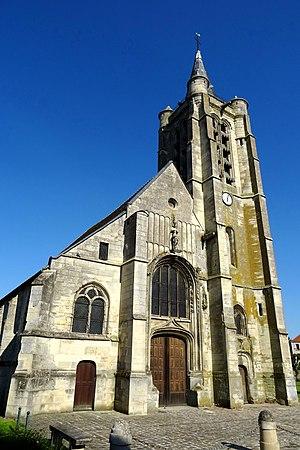
Façade occidentale.
L'église Saint-Martin est une église catholique paroissiale située à Survilliers, dans le Val-d'Oise, en France. Elle a été édifiée en deux principales étapes, entre 1483 et 1500 et entre 1535 et 1554 environ. La dédicace à saint Martin de Tours a été célébrée en 1493, selon une inscription derrière l'autel, et l'année d'achèvement est gravée sur une clé de voûte. L'église appartient ainsi à la période gothique flamboyante et au début de la Renaissance, mais les styles architecturaux de son époque de construction ne se manifestent pas dans toute leur dimension. Les architectes n'ont pas cherché l'élégance et le raffinement, mais ont veillé d'autant plus à la solidité et à la cohérence de l'ensemble, et ils ont fait preuve d'un sens développé pour l'harmonie et la proportion des formes. Aussi, l'église ne se signale-t-elle pas par des prouesses architecturales et artistiques, mais par une étonnante homogénéité et unicité stylistique : plus de soixante-dix ans se sont tout de même écoulées du début des travaux jusqu'à la fin du chantier. Aucun élément en élévation ne subsiste de la précédente église, ce qui est rare dans la région.